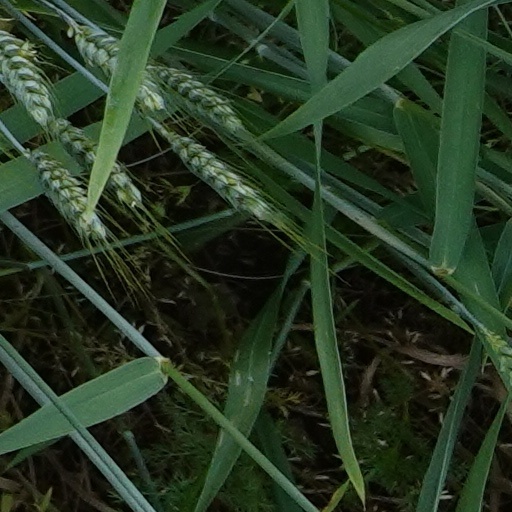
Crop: wheat